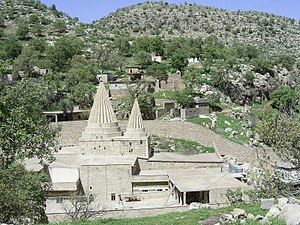
Yazidisme / Religiøs praksis
Sheik Adis gravmæle i Lalish
Yazidisme eller Sharfadin er en religion med gamle indo-europæiske rødder. Medlemmerne er primært kurdisktalende og bor i Mosul-området i det nordlige Irak. Andre samfund i Transkaukasien, Armenien, Tyrkiet og Syrien har været i tilbagegang siden 1990'erne. Medlemmerne udvandrer til Europa, især til Tyskland.